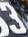
Number: 3